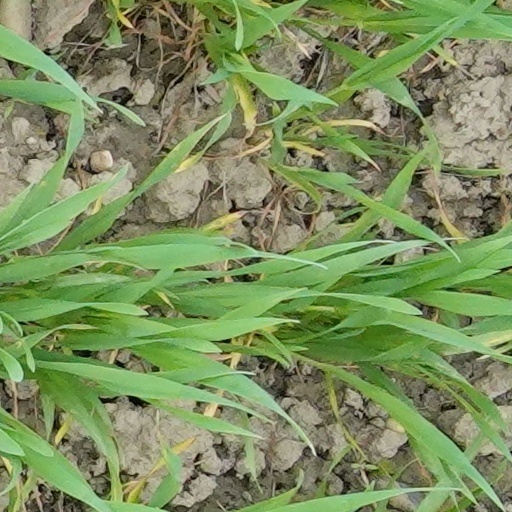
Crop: wheat